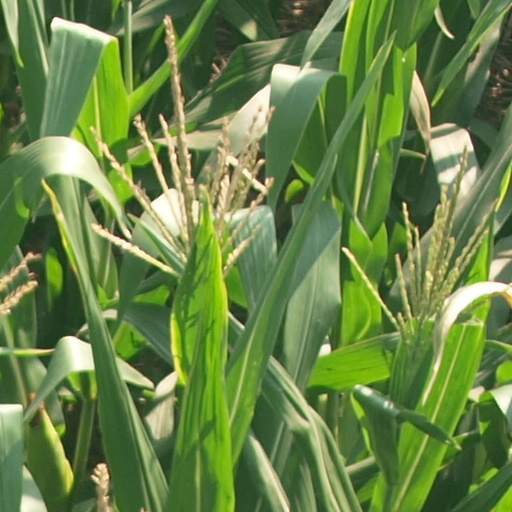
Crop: maize; corn